Assembly Hall, Warwick

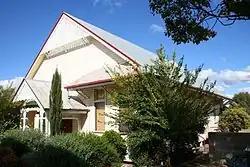
Assembly Hall, 2008

Assembly Hall is a heritage-listed community hall at 8 Locke Street, Warwick, Southern Downs Region, Queensland, Australia. It was added to the Queensland Heritage Register on 21 August 1992, but its heritage listing is currently under review.